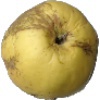
Label: golden_apple